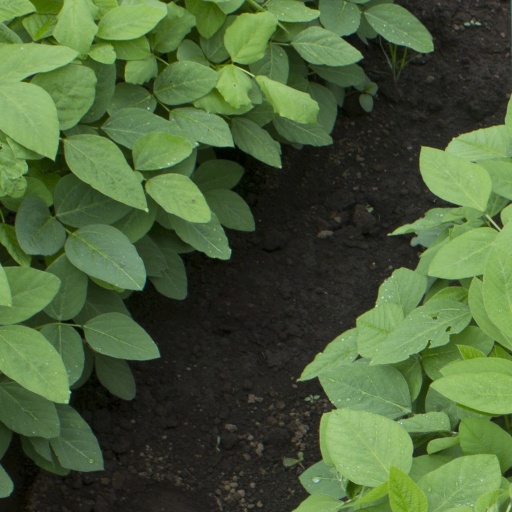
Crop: soybean